Loasaceae

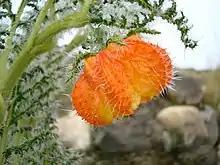
"Caiophora"

Loasaceae is a family of 15–20 genera and about 200–260 species of flowering plants in the order Cornales, native to the Americas and Africa. Members of the family include annual, biennial and perennial herbaceous plants, and a few shrubs and small trees. Members of the subfamily Loasoideae are known to exhibit rapid thigmonastic stamen movement when pollinators are present.